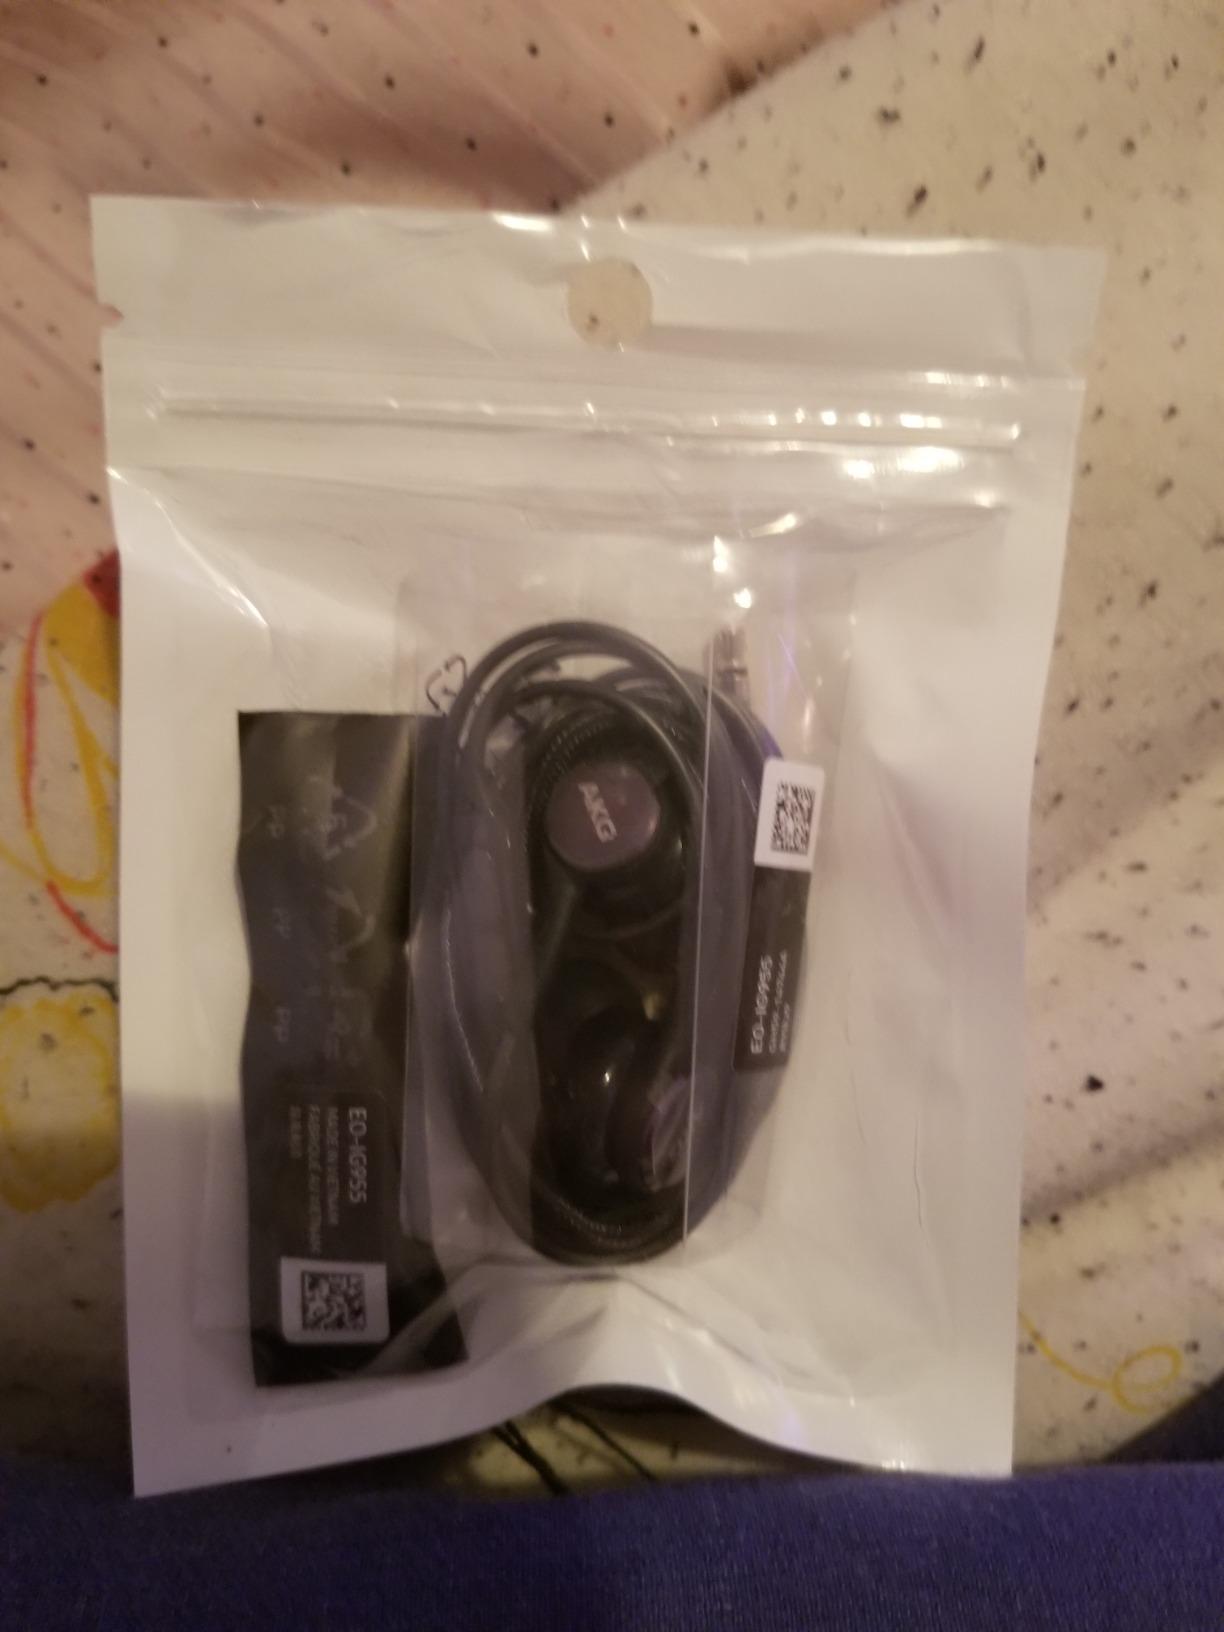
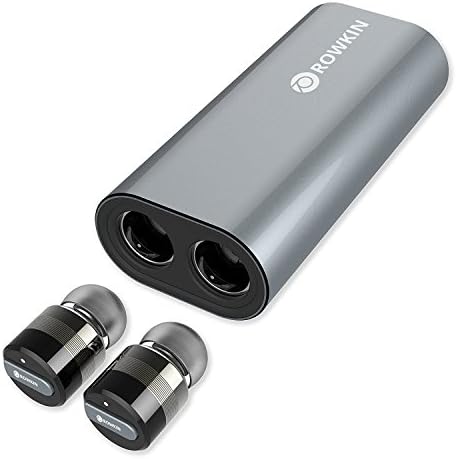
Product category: headphones
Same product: no